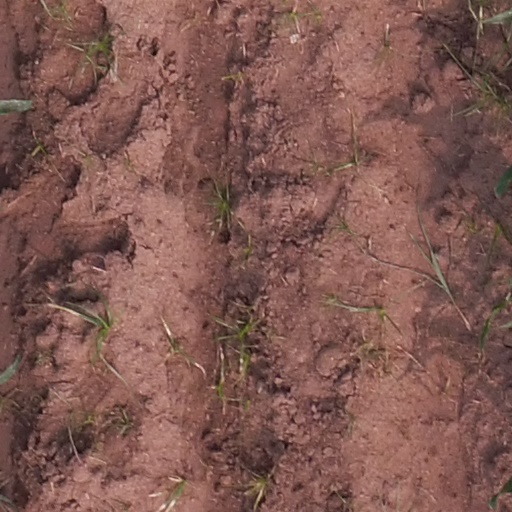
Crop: maize; corn